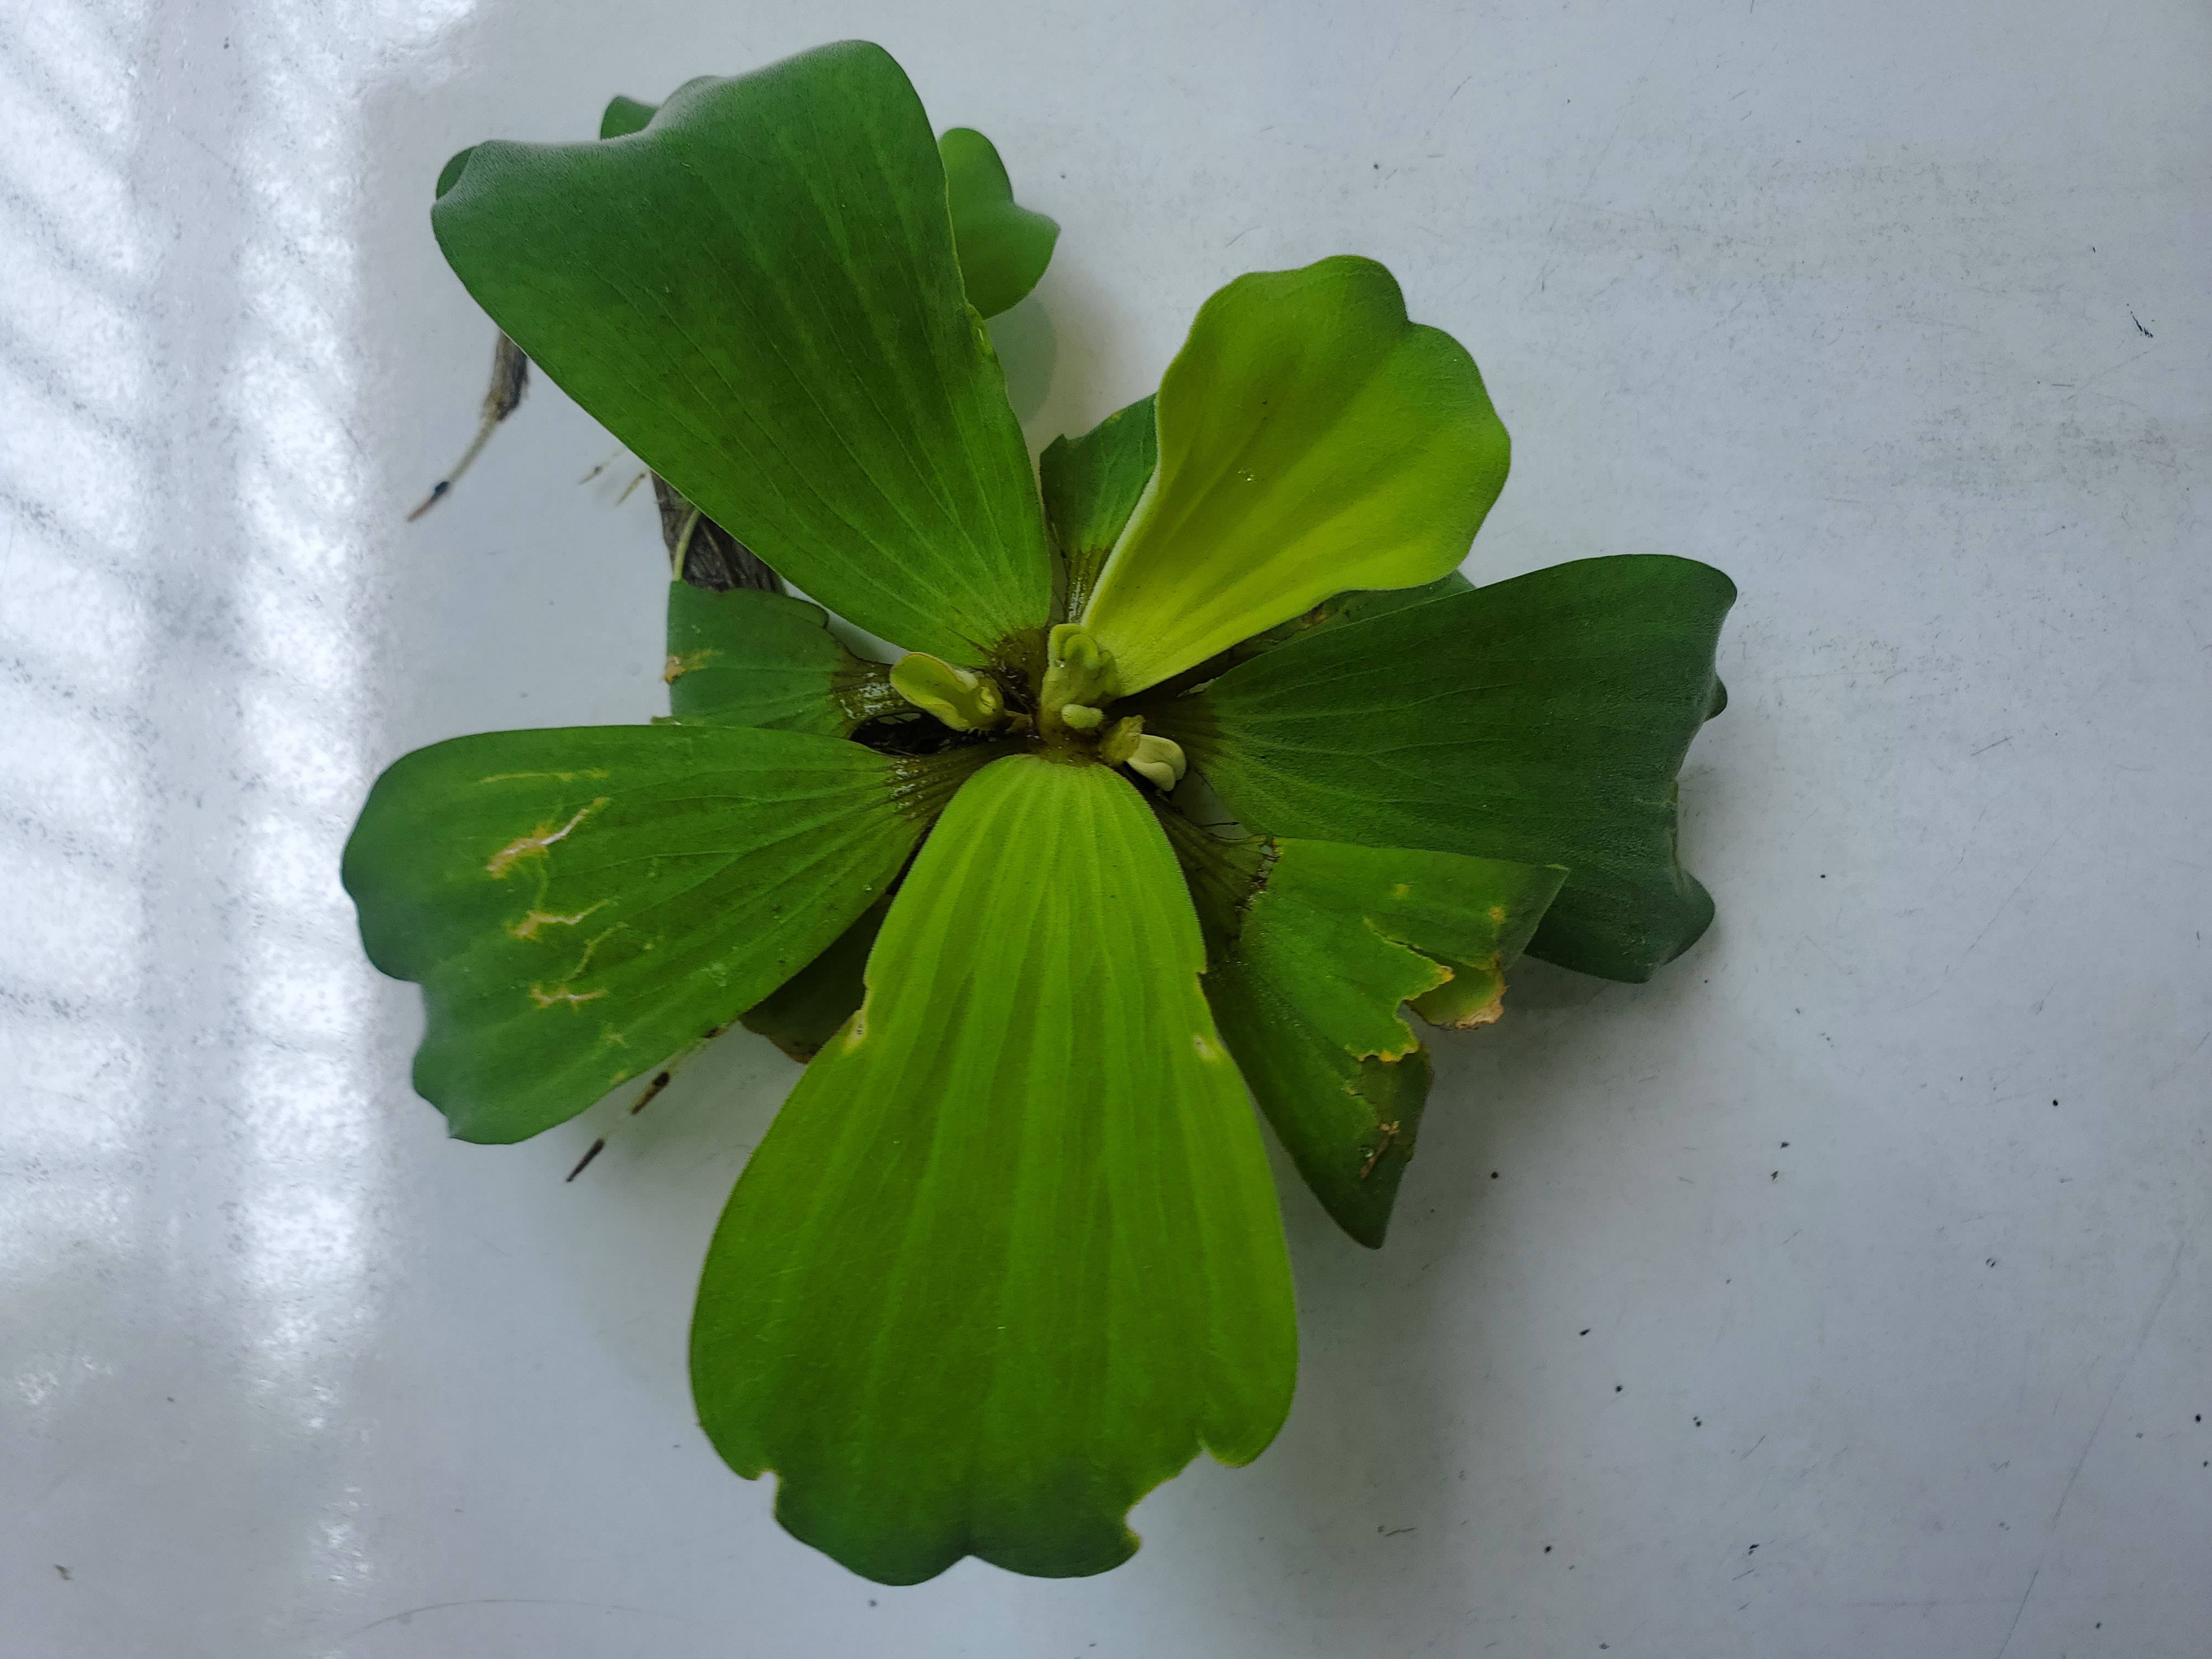
Species: Water Lettuce (Pistia stratiotes)